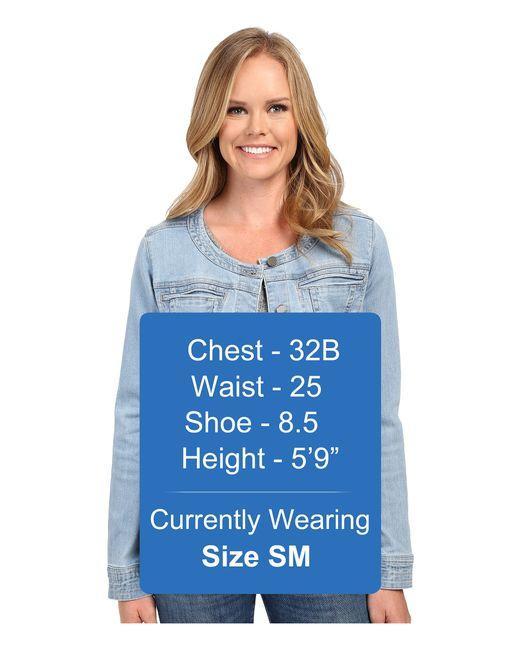
Blaue Jeansjacke mit langen Ärmeln und Knöpfen